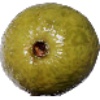
Label: guava